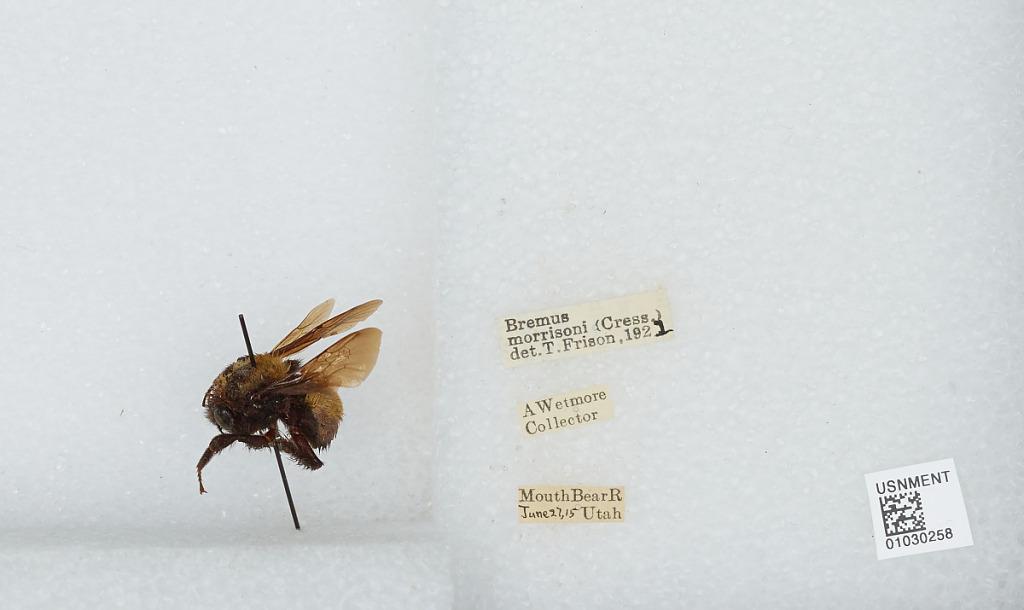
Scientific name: Bombus (Separatobombus) morrisoni Cresson
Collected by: A. Wetmore
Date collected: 1915-6-27
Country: United States
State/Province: Utah
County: Box Elder
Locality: Mouth Bear River
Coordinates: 41.4739, -112.279
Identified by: Frison, T.